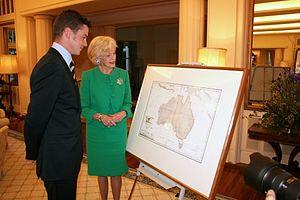
La carte de Freycinet, publiée en 1811 est la première carte présentant le contour complet de la Nouvelle Hollande. Elle est l’œuvre de Louis de Freycinet et de l’expédition Baudin en Australie. Elle précède de trois ans la publication de la carte d’Australie de Matthew Flinders.